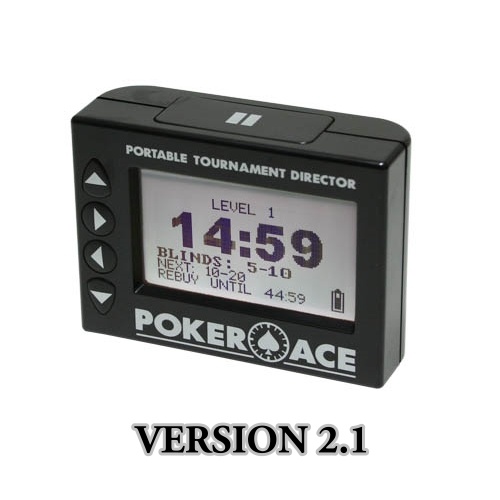
Poker Ace PTD Version 2.1
Take your tournament to the next level. Introducing the Poker Ace Portable Tournament Director Version 2.1. Using the latest technology to create the most powerful, compact, portable timer ever produced, this timer is totally programmable; blinds, round times, antes, number of players, pot pay structure and much, much more. Worry about your hand, not the game. Let the Poker Ace be your guide. There are no cords to trip over or power outlets needed. The Poker Ace runs on AA batteries, which makes it possible to move from table to table with ease. The Poker Ace has 8 pre-programmed tournament structures, or you can create your own customized settings and save them for future use. Use the Poker Ace's cutting edge software to come up with the optimal set up, based on your preferences. The Poker Ace is about the size of a pack of playing cards and fits in most poker chip cases. The display is back-lit and easy to read. Set up takes just minutes. This is a must have for anyone who hosts home games or tournaments.
Category: Toys & Games > Games > Poker Chip Accessories